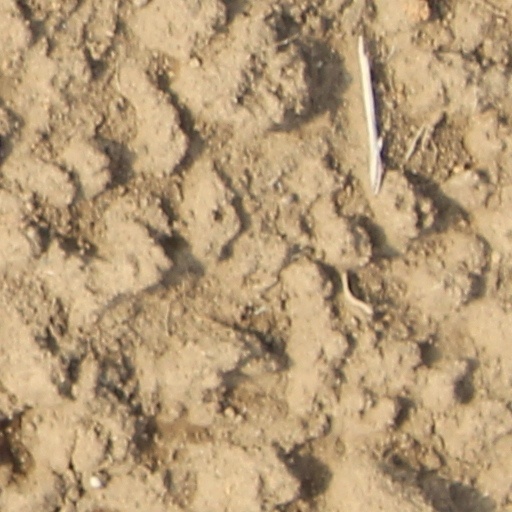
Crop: wheat